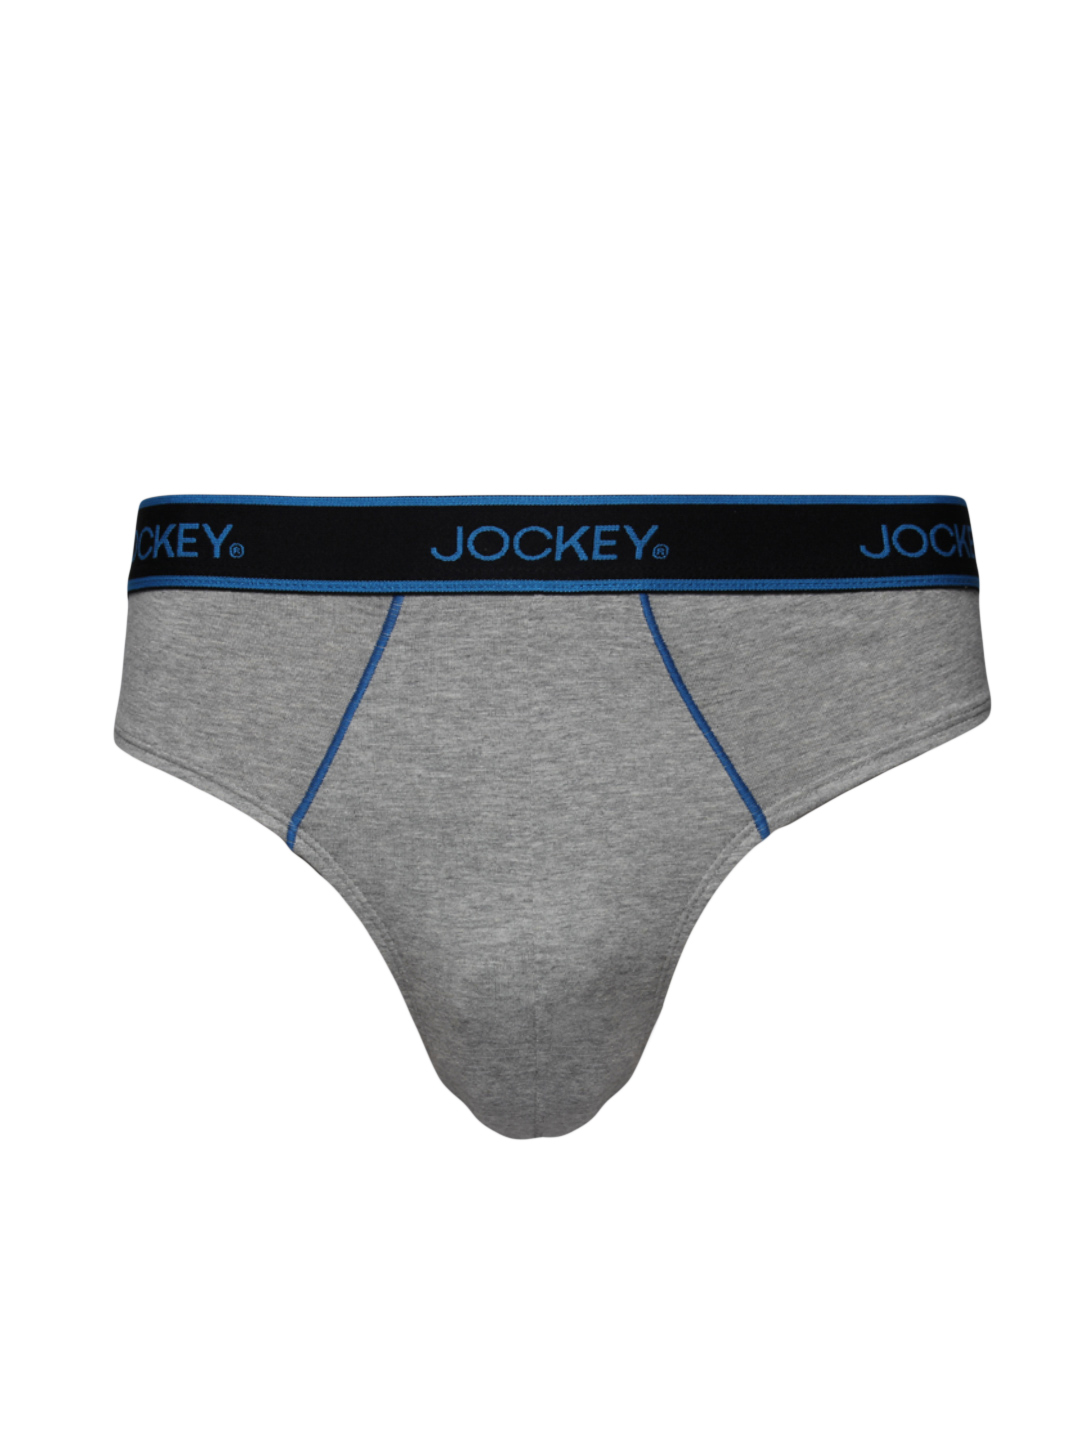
Jockey Men Comfort Stretch Grey Bikini Brief
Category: Apparel / Innerwear / Briefs
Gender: Men
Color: Grey
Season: Summer 2016
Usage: Casual